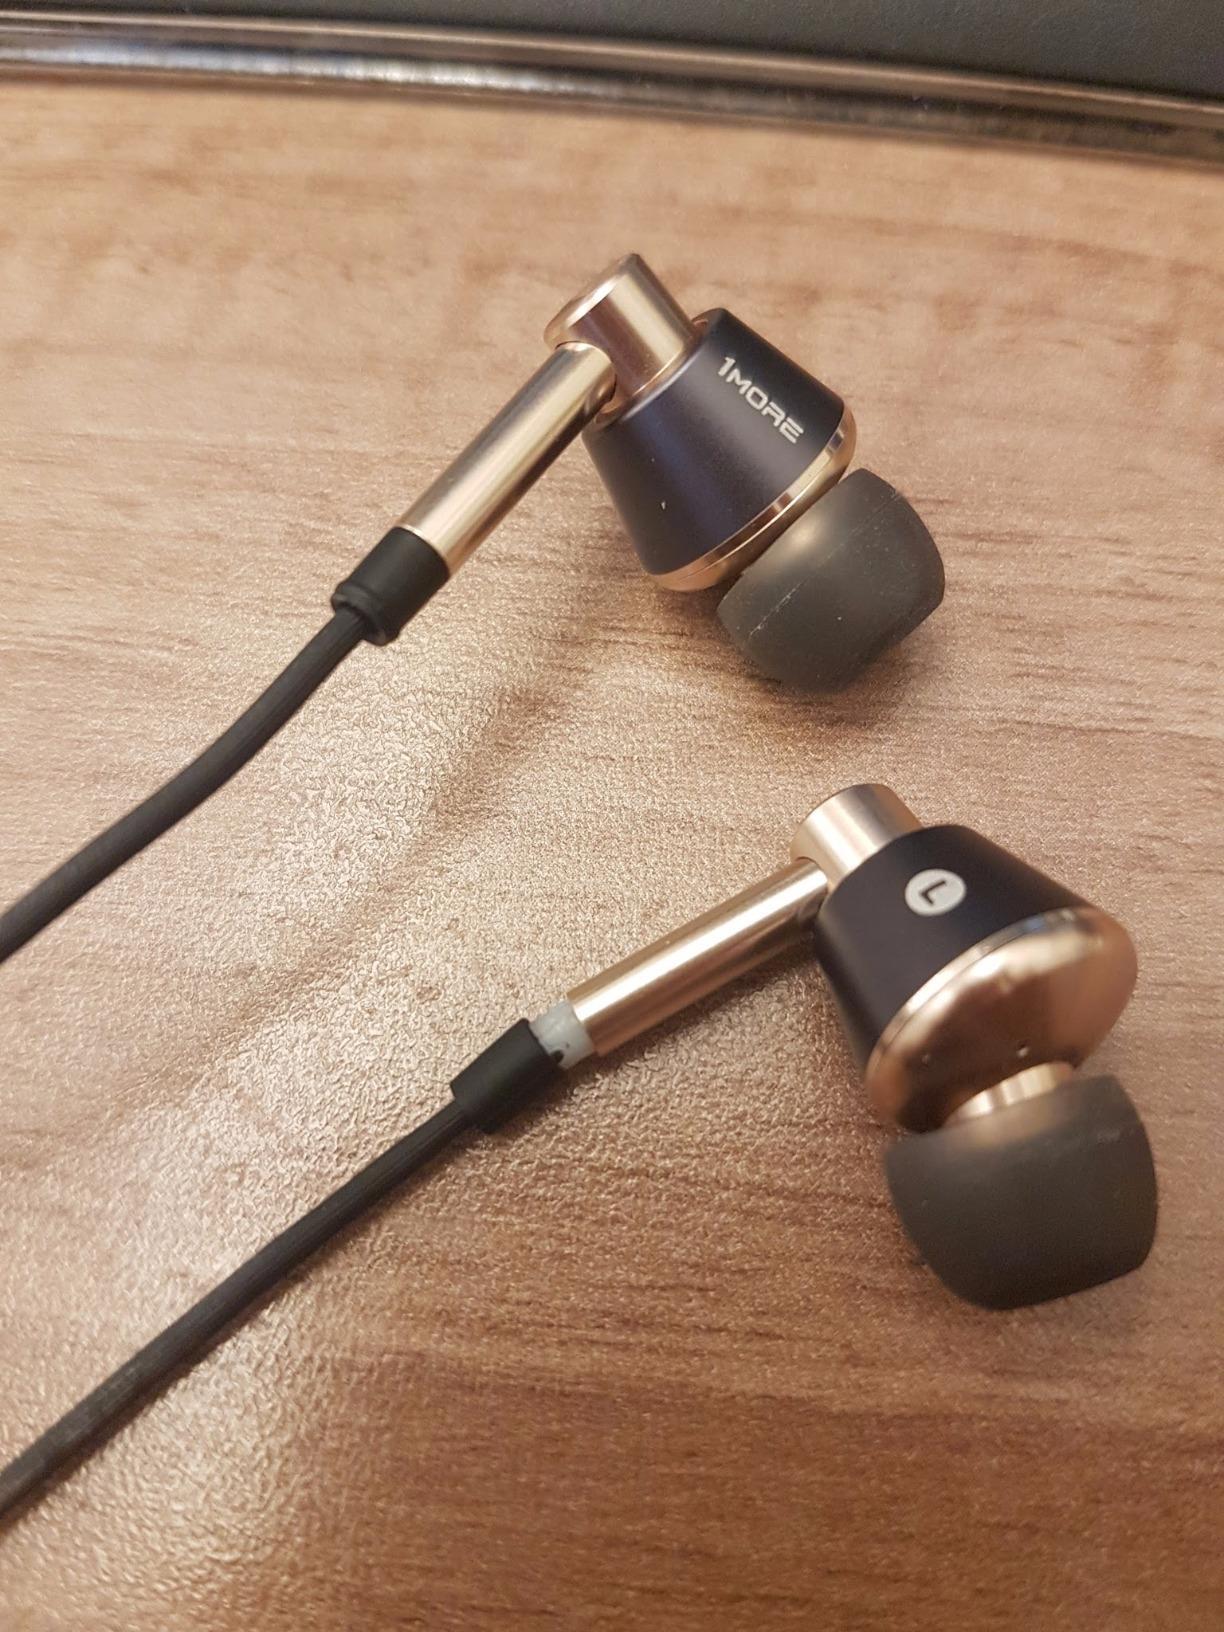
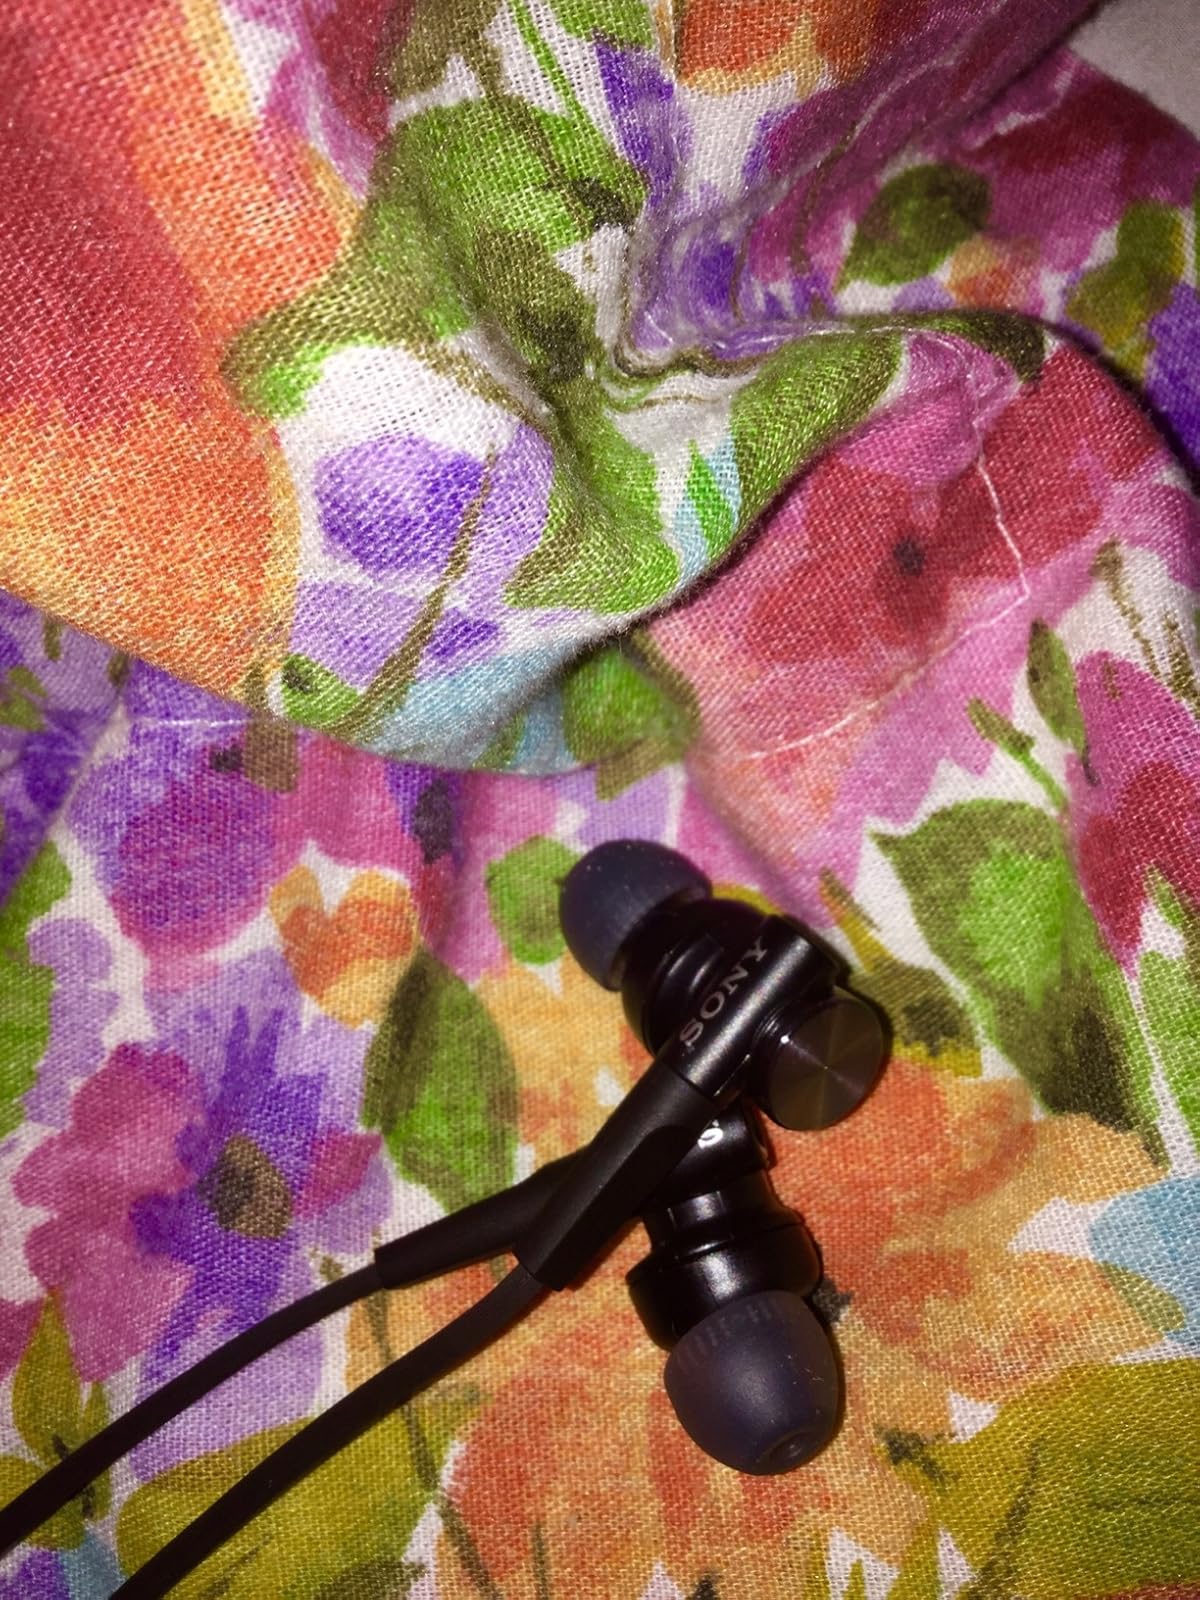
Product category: headphones
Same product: no